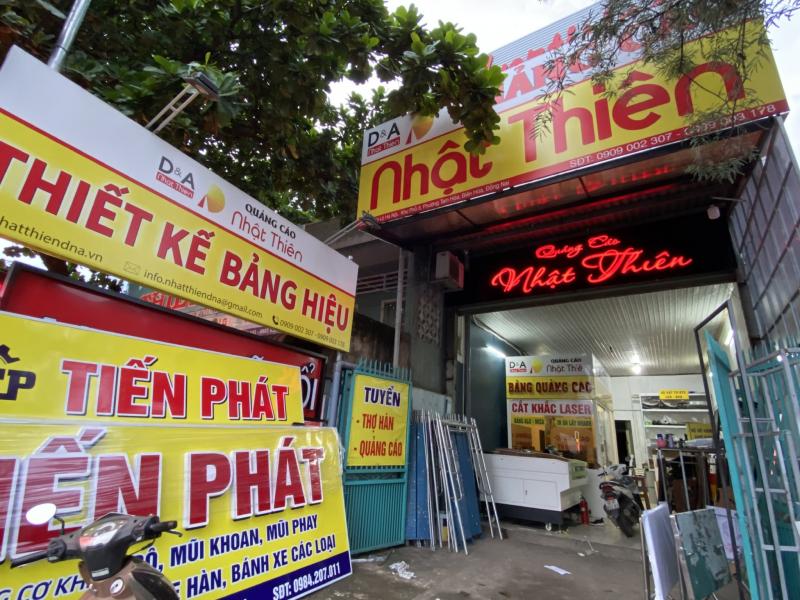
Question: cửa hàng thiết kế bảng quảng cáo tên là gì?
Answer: nhật thiên